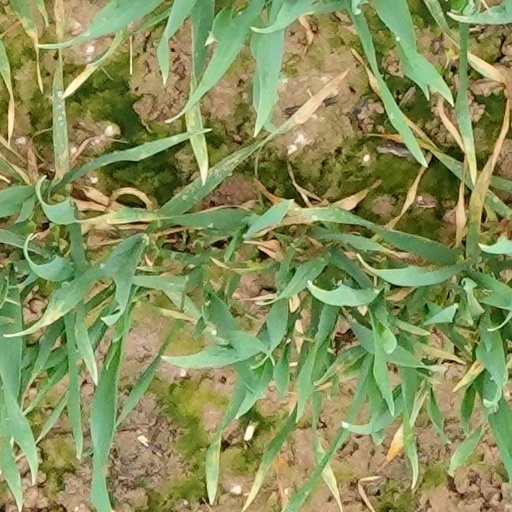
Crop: wheat